Rawtenstall Library

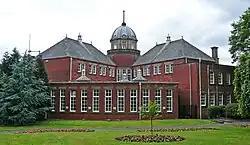
Carnegie Library Rawtenstall, 2010

Rawtenstall Library is a Carnegie Library located in the town of Rawtenstall, Lancashire.